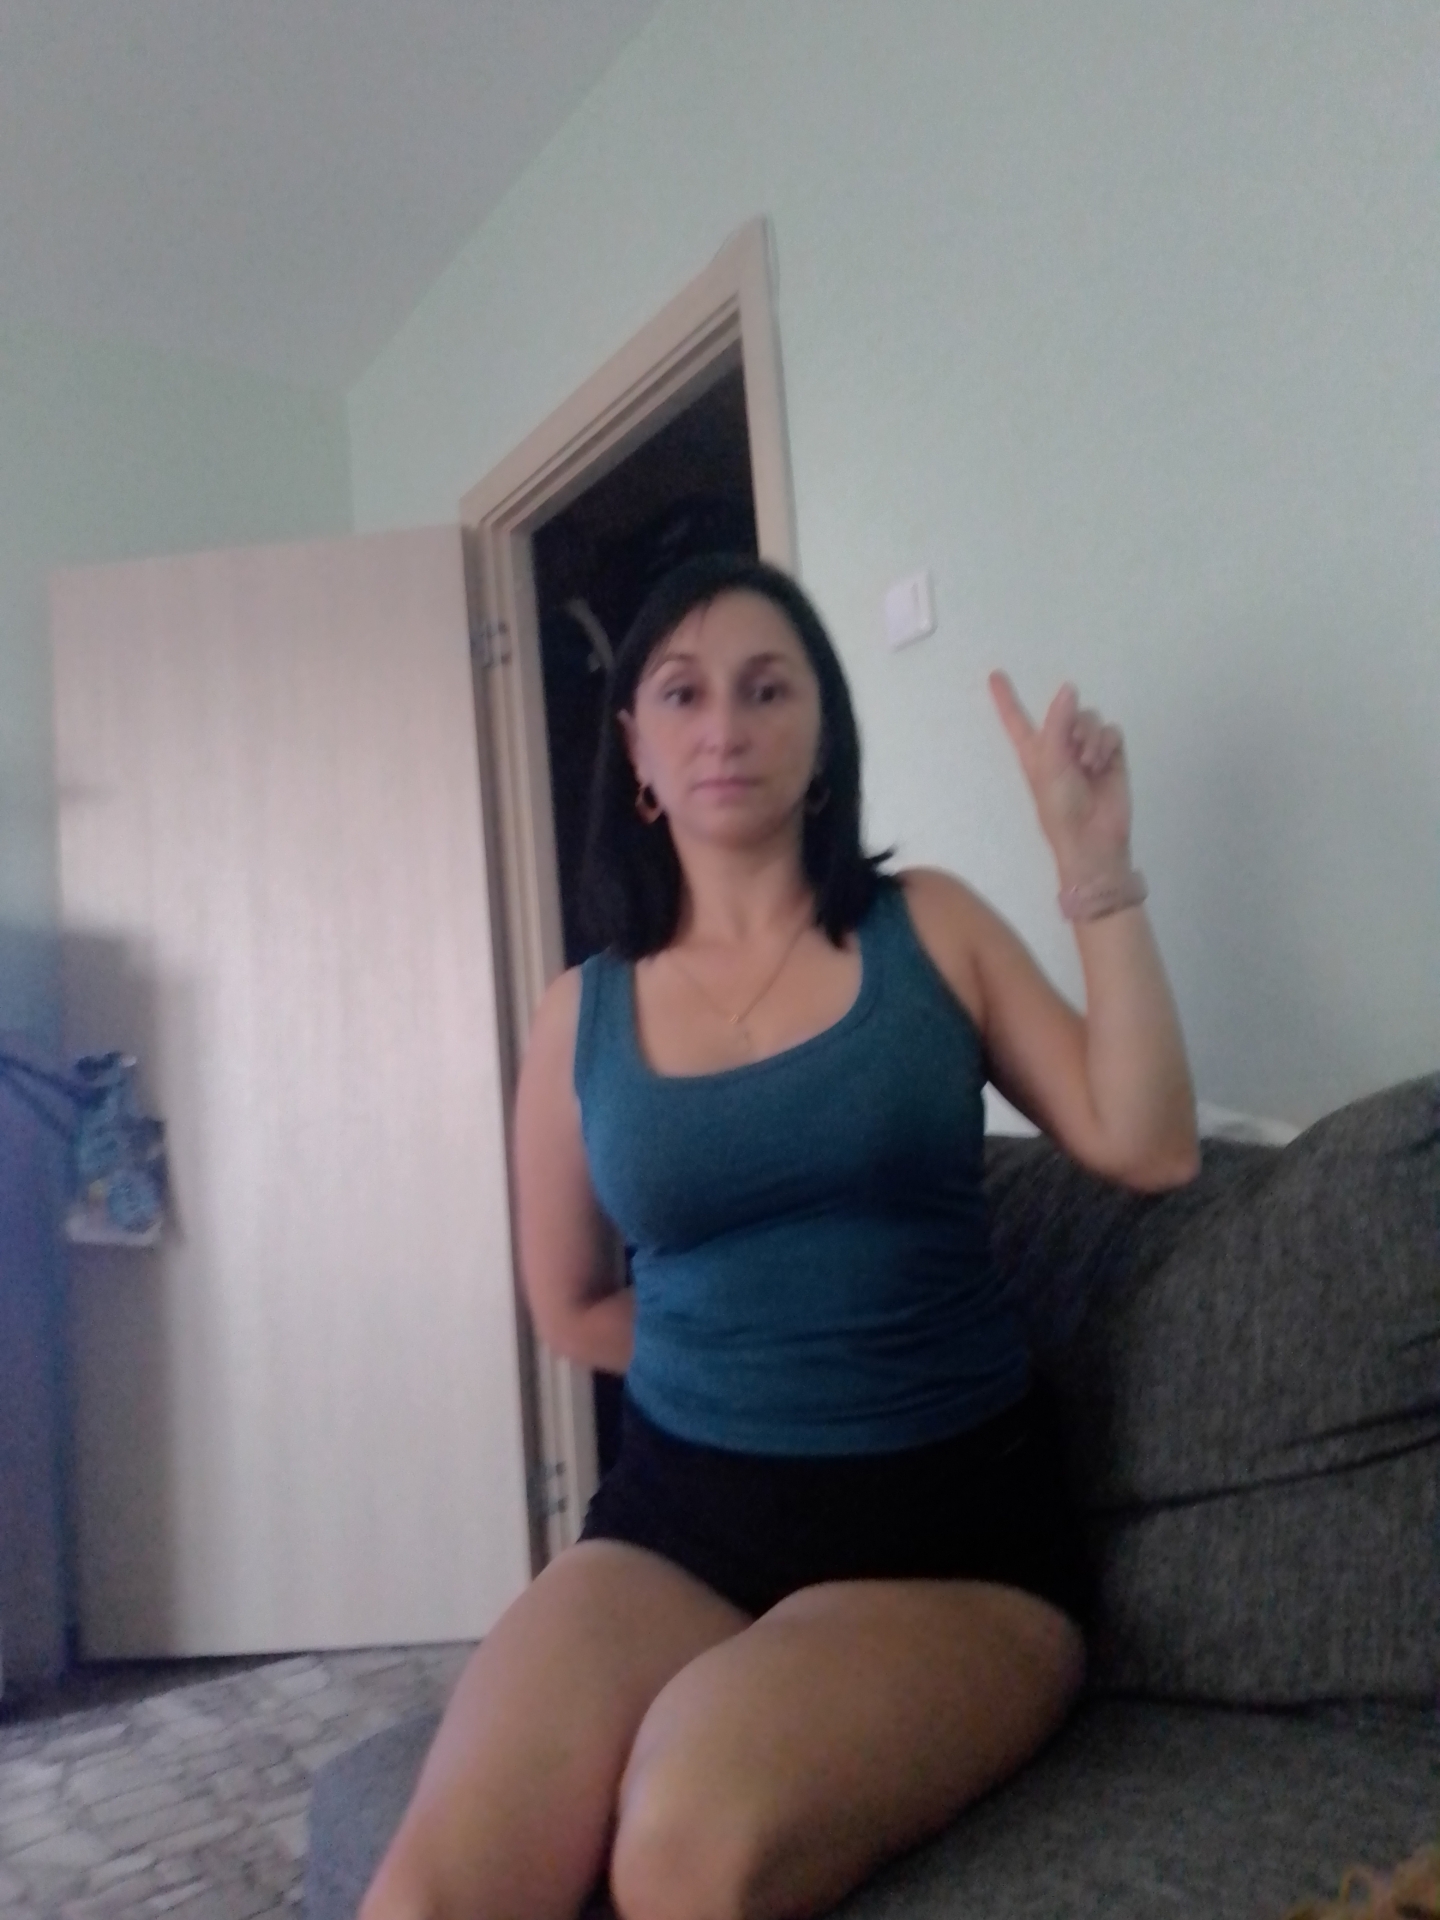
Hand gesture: one